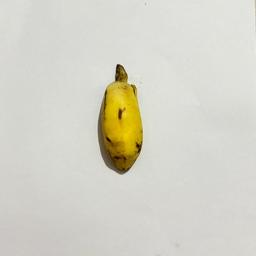
Banana variety: Sabri Kola